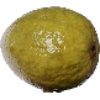
Label: guava